Matutinal

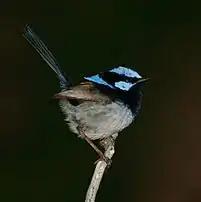
A superb fairywren ("Malurus cyaneus)." This bird engages in extra-pair copulations during pre-dawn and early morning hours.

Some animals engage in matutinal searching flights to find mates early in the morning. It is thought that this is adaptive because it increases the chance of finding mates, and reduces competition for mates (i.e., by flying directly to a potential mate before it has a chance to find other mates). This is supported by the mating behaviour of certain socially monogamous birds. For example, female superb fairywrens ("Malurus cyaneus)", are a monogamous bird that perform extra-pair copulations during matutinal hours. One explanation for the prevalence of extra-pair copulation is that it enhances the gene pool of the species' offspring. This activity is most often seen matutinally because they: (1) can avoid being followed by their monogamous partner in the dimly-lit early morning, (2) males are more likely to be present in their territory during these hours, and (3) males are more likely to have a higher quantity of sperm in the early morning. These points may apply to how matutinal mating is adaptive in other species.